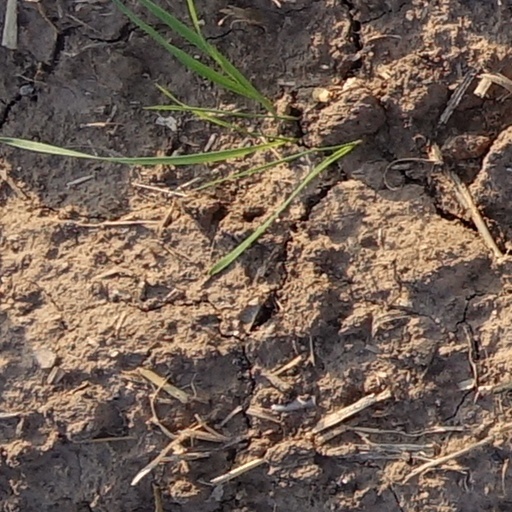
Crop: wheat